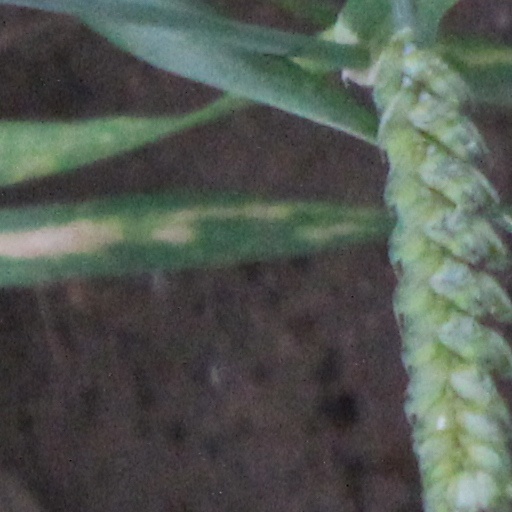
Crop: wheat